Silsila Hai Pyar Ka

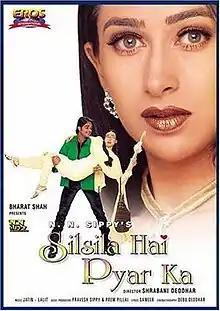

Silsila Hai Pyar Ka is a 1999 Hindi romance film directed by Shrabani Deodhar and starring Karishma Kapoor, Chandrachur Singh and Danny Denzongpa. The supporting cast includes Shakti Kapoor, Alok Nath, Johnny Lever, Aruna Irani, Tiku Talsania, Dina Pathak, Nilam Singh, Mishkaa Khanna and Ali Haider. A large portion of the film of the film was shot in Gstaad, Switzerland.